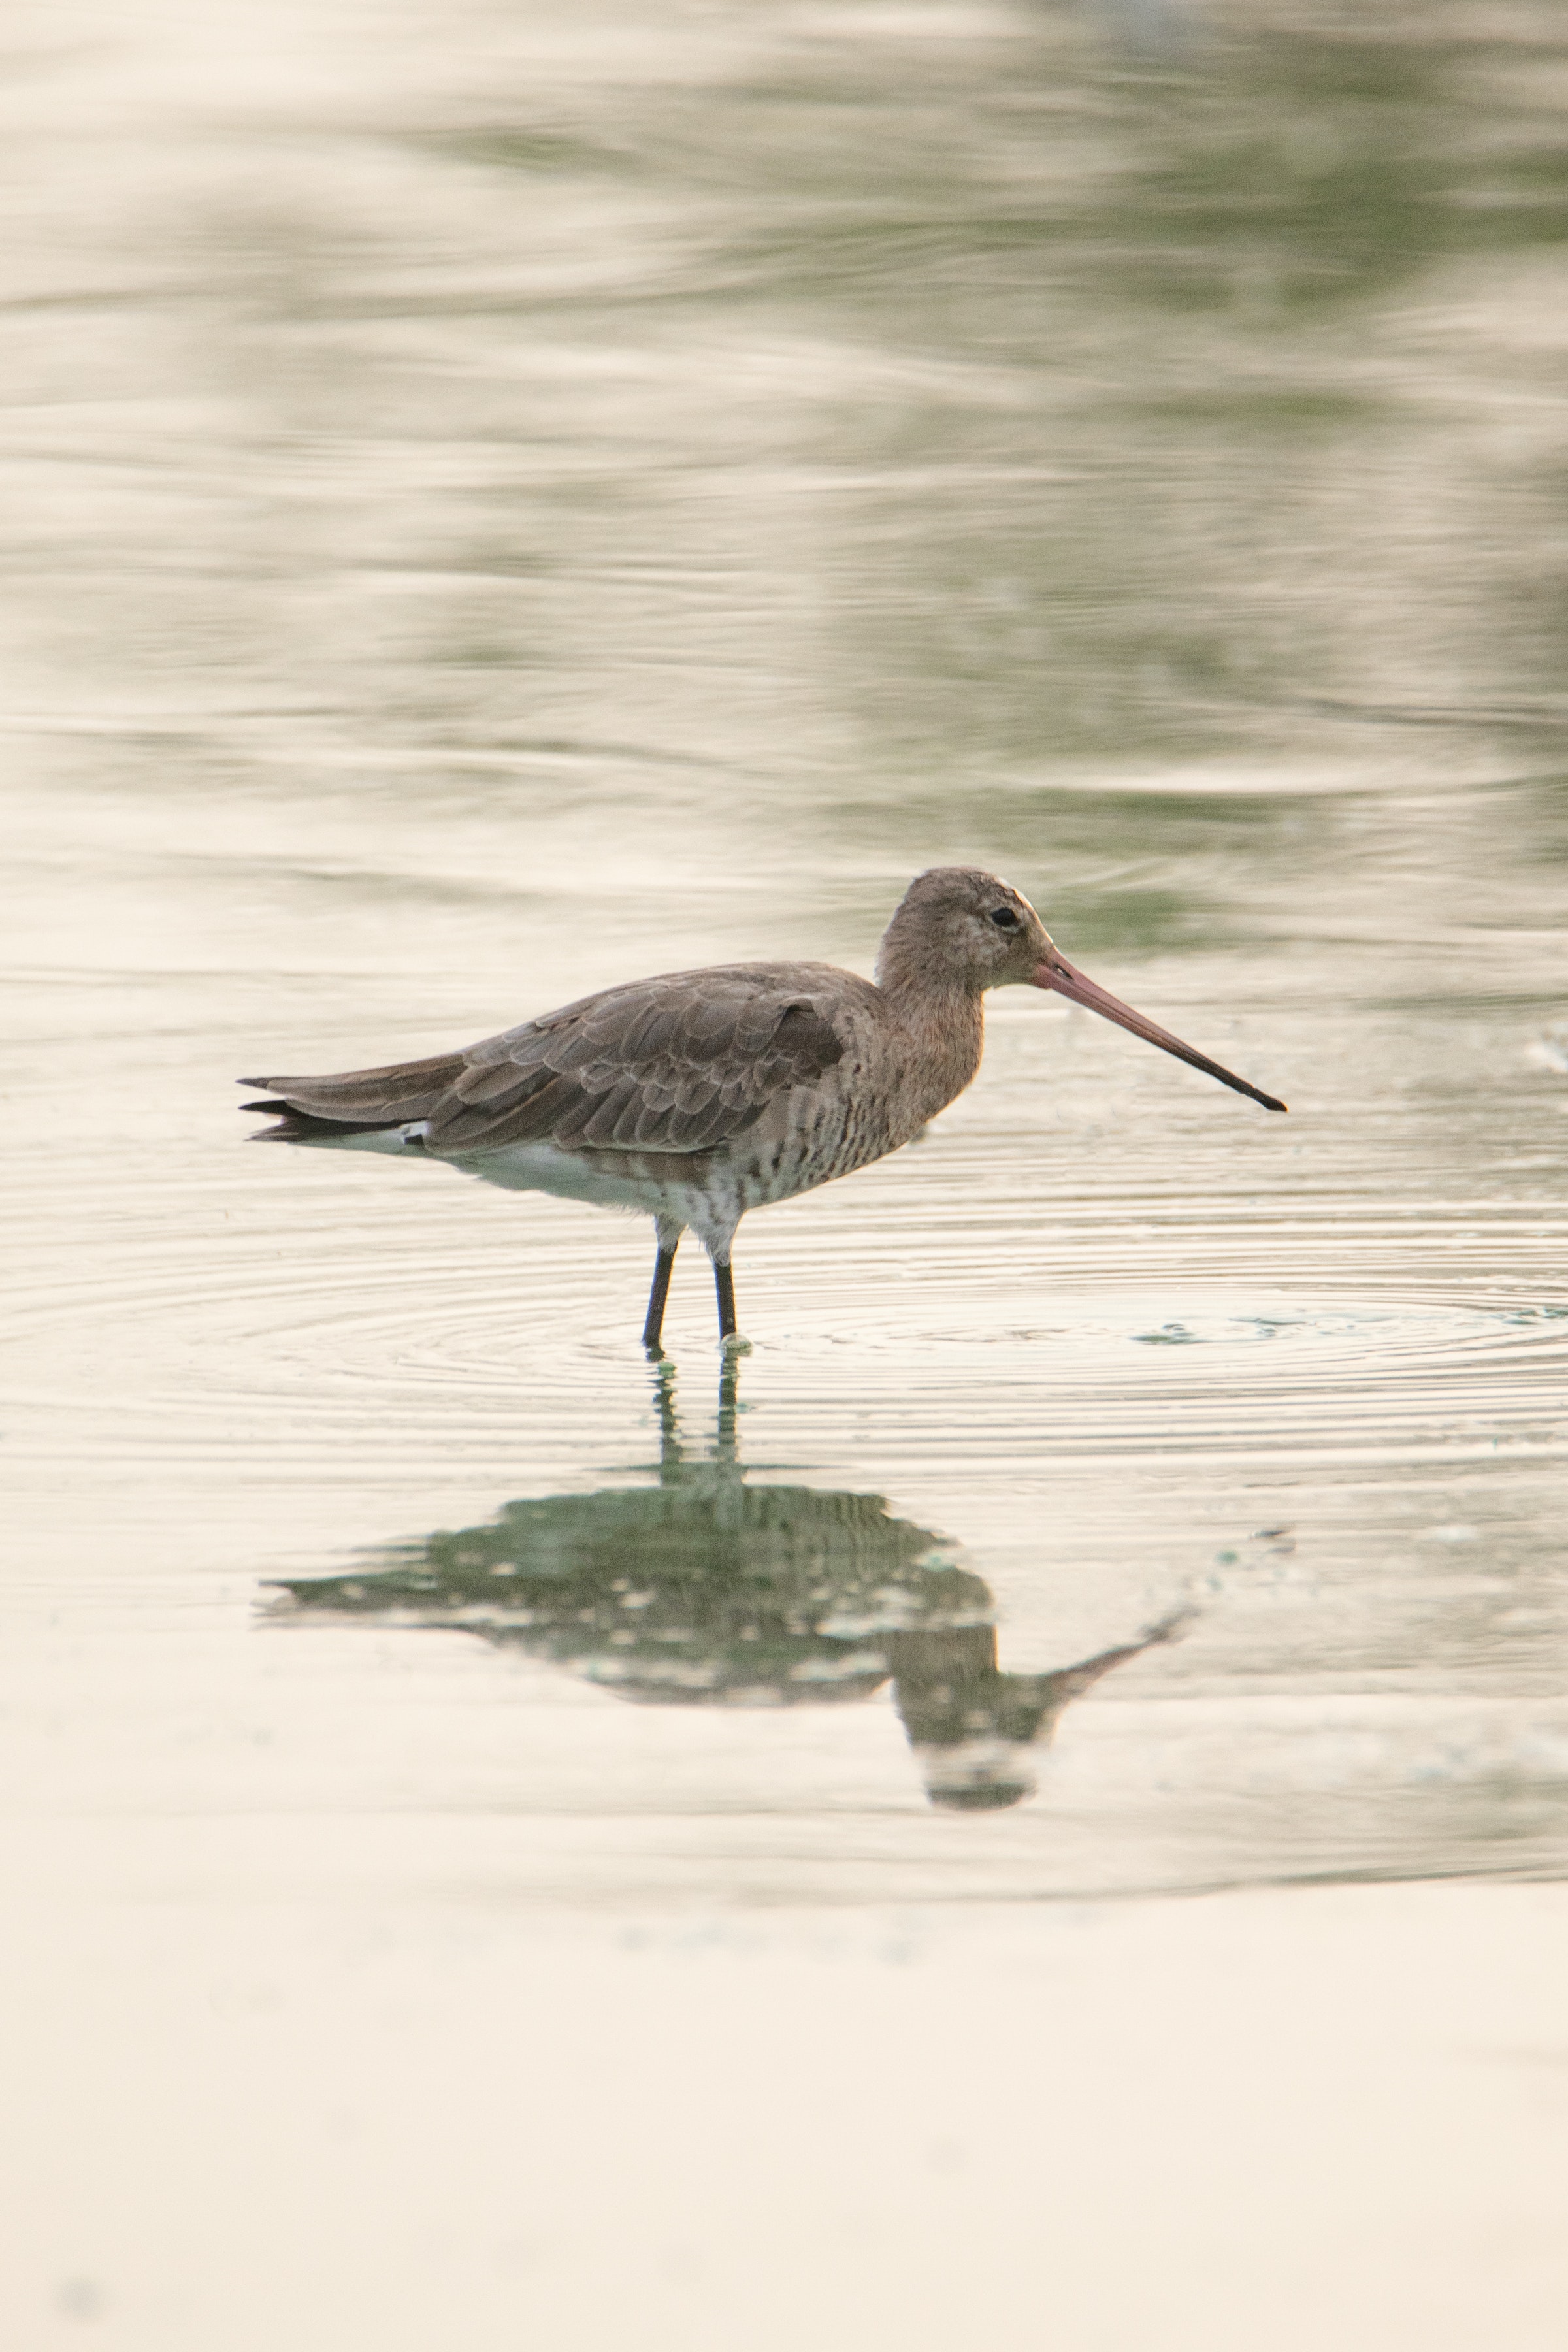
animals, water, bird, beak, fluid, lake, sandpiper, feather, seabird, water bird, redshank, wing, wildlife, stilt, dowitcher, charadriiformes, calidrid, terrestrial animal, liquid, shorebird, reflection, balance, waterfowl, wetland